J. Howard Crocker

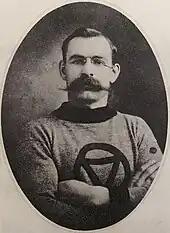
Black and white photo of a dark-haired middle-aged man wearing eyeglasses, an athletic sweater and a large moustache

In 1898, Crocker began attending Dalhousie Medical School. He played halfback on the Dalhousie Tigers men's soccer team, worked as a server at a local pub, and served as a physical education instructor at the YMCA in Halifax, Nova Scotia. He directed summer boys' camps in Nova Scotia during 1898 and 1899, including a stay at Big Cove YMCA Camp. He abandoned medical studies at Dalhousie in 1899, due to vision problems.